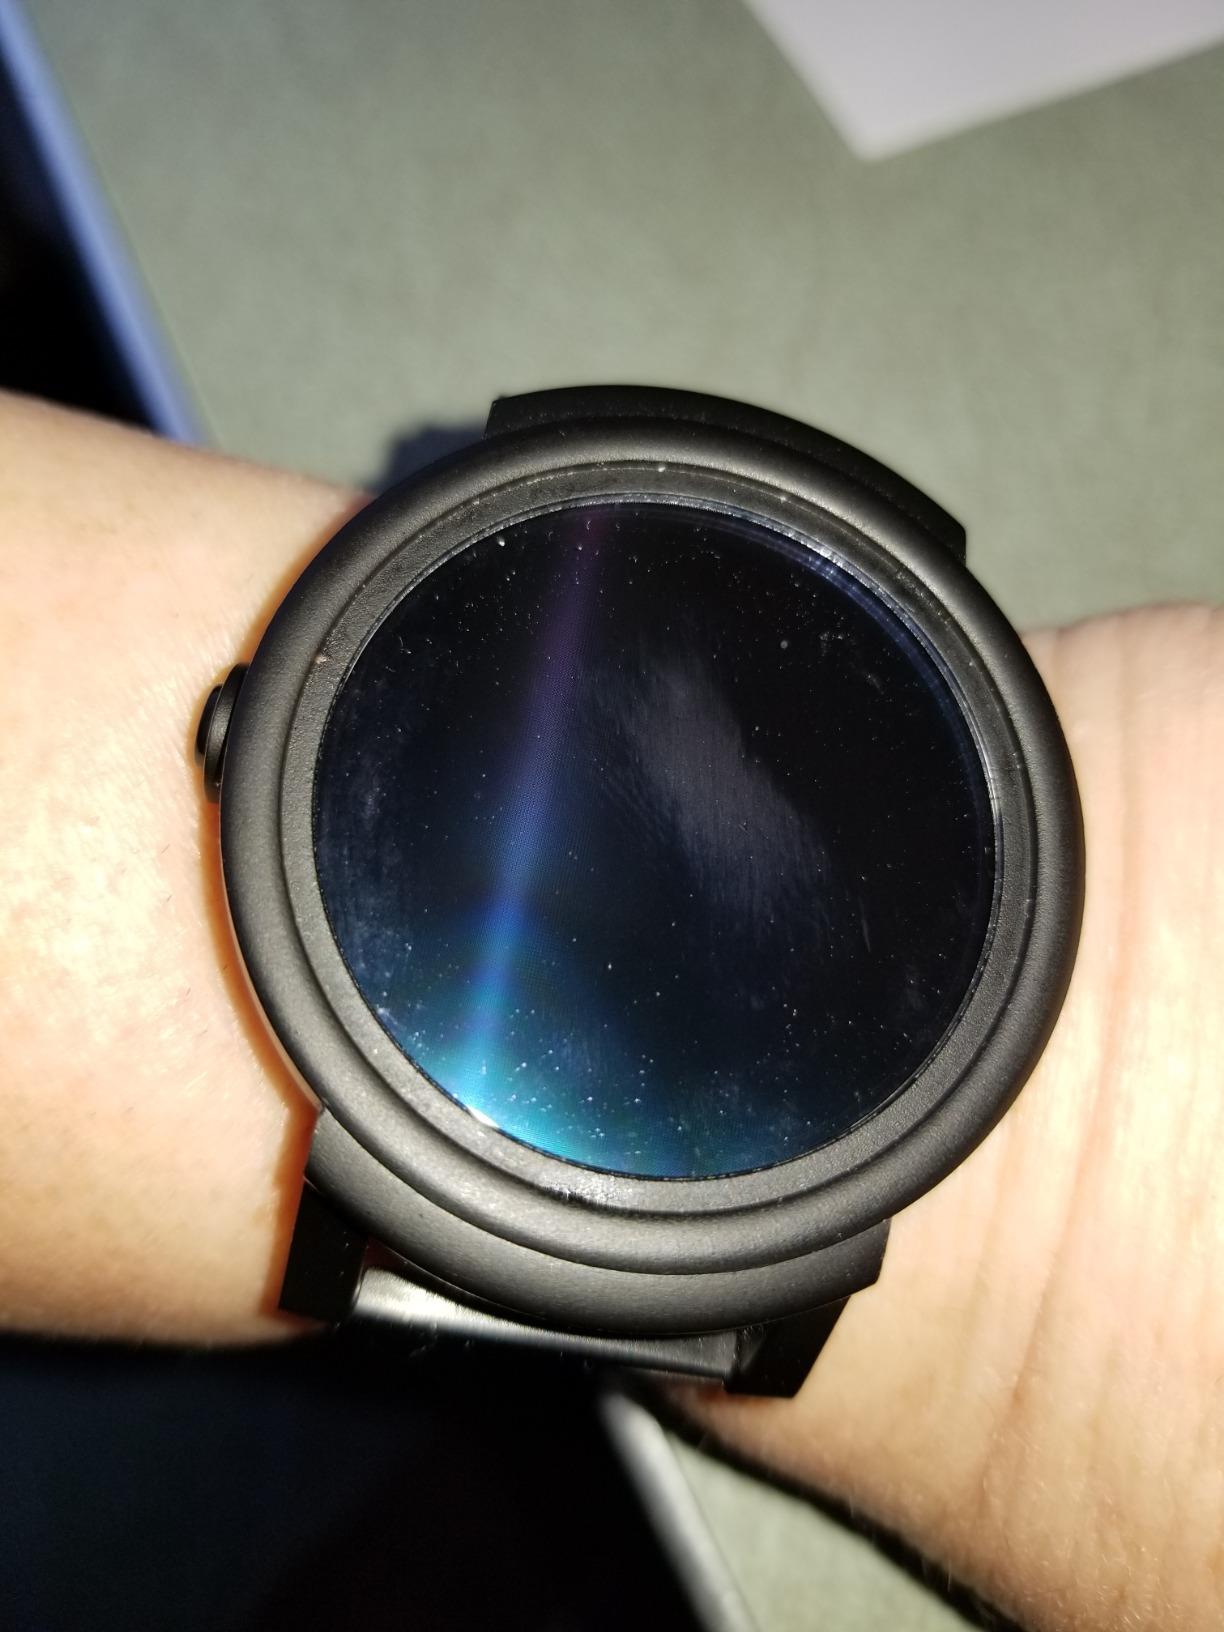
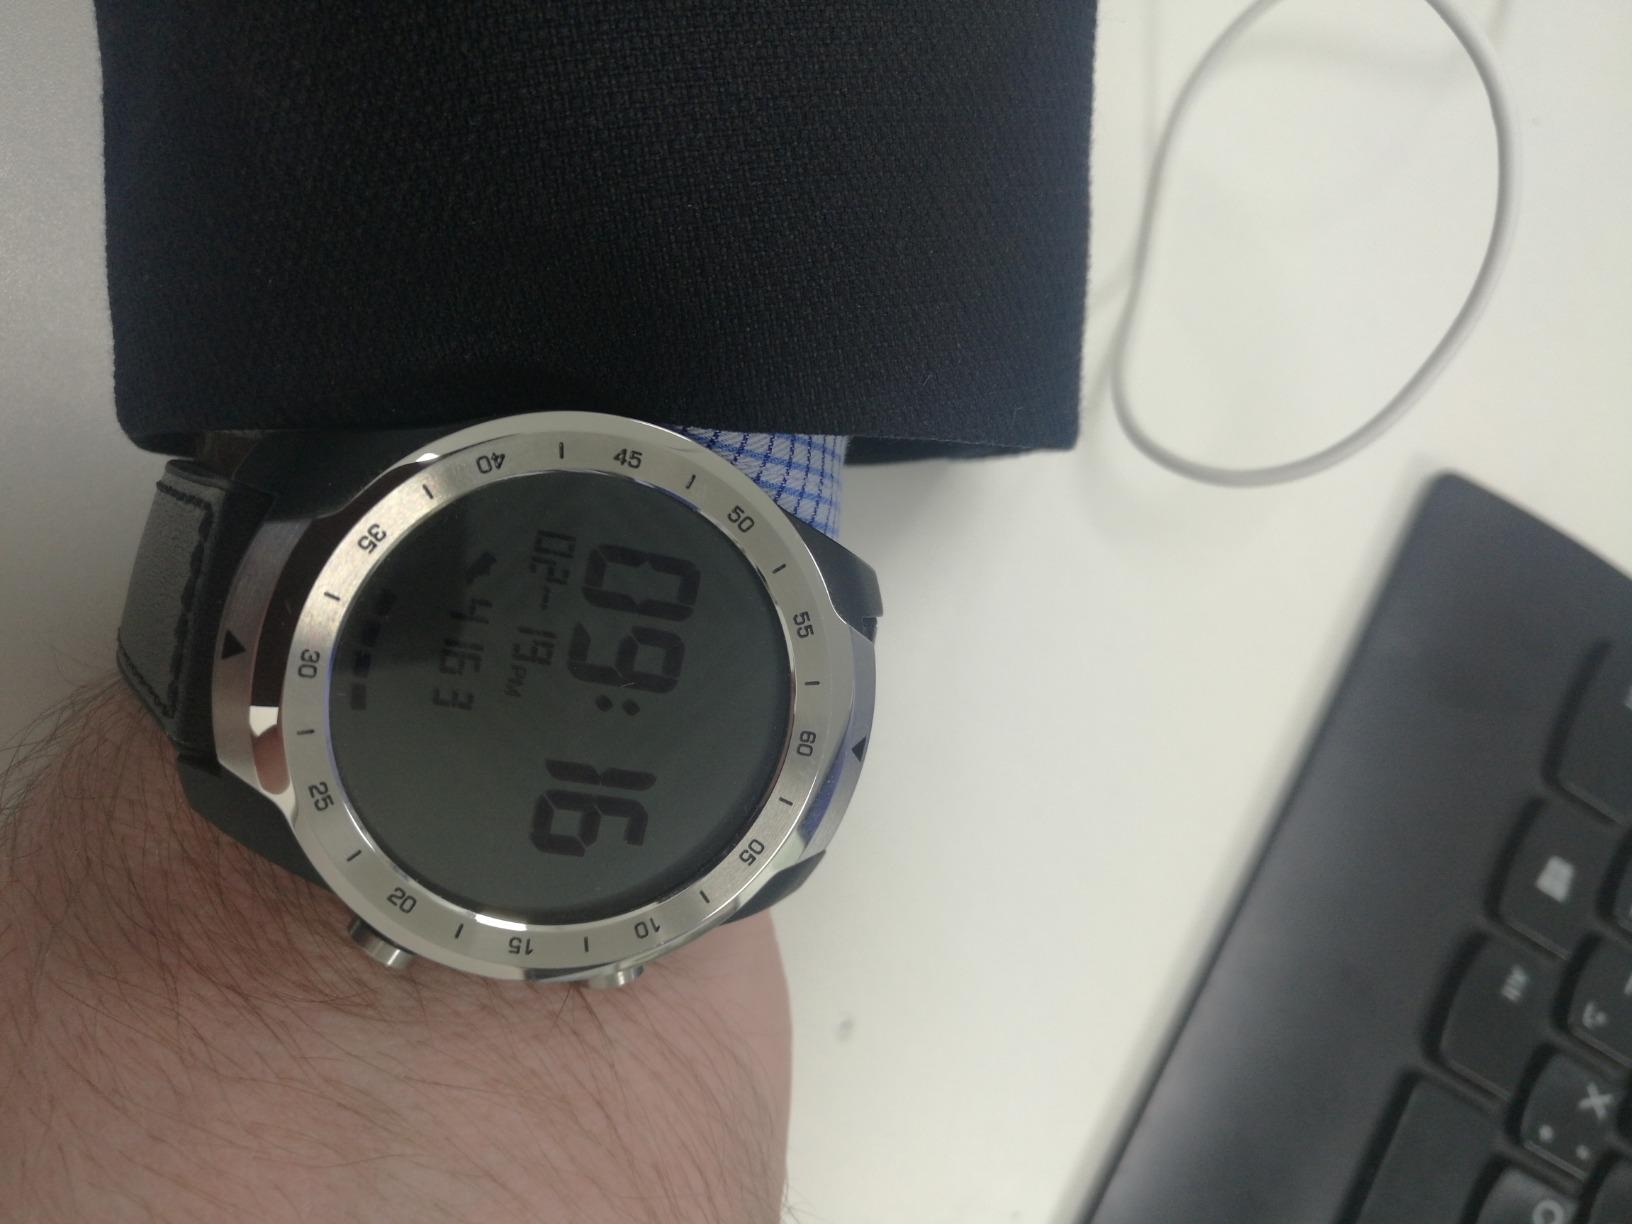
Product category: smartwatch
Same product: no